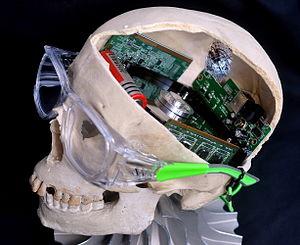
mémoire morte
Je vous 1000110 est une nouvelle de science-fiction de Robert Silverberg.